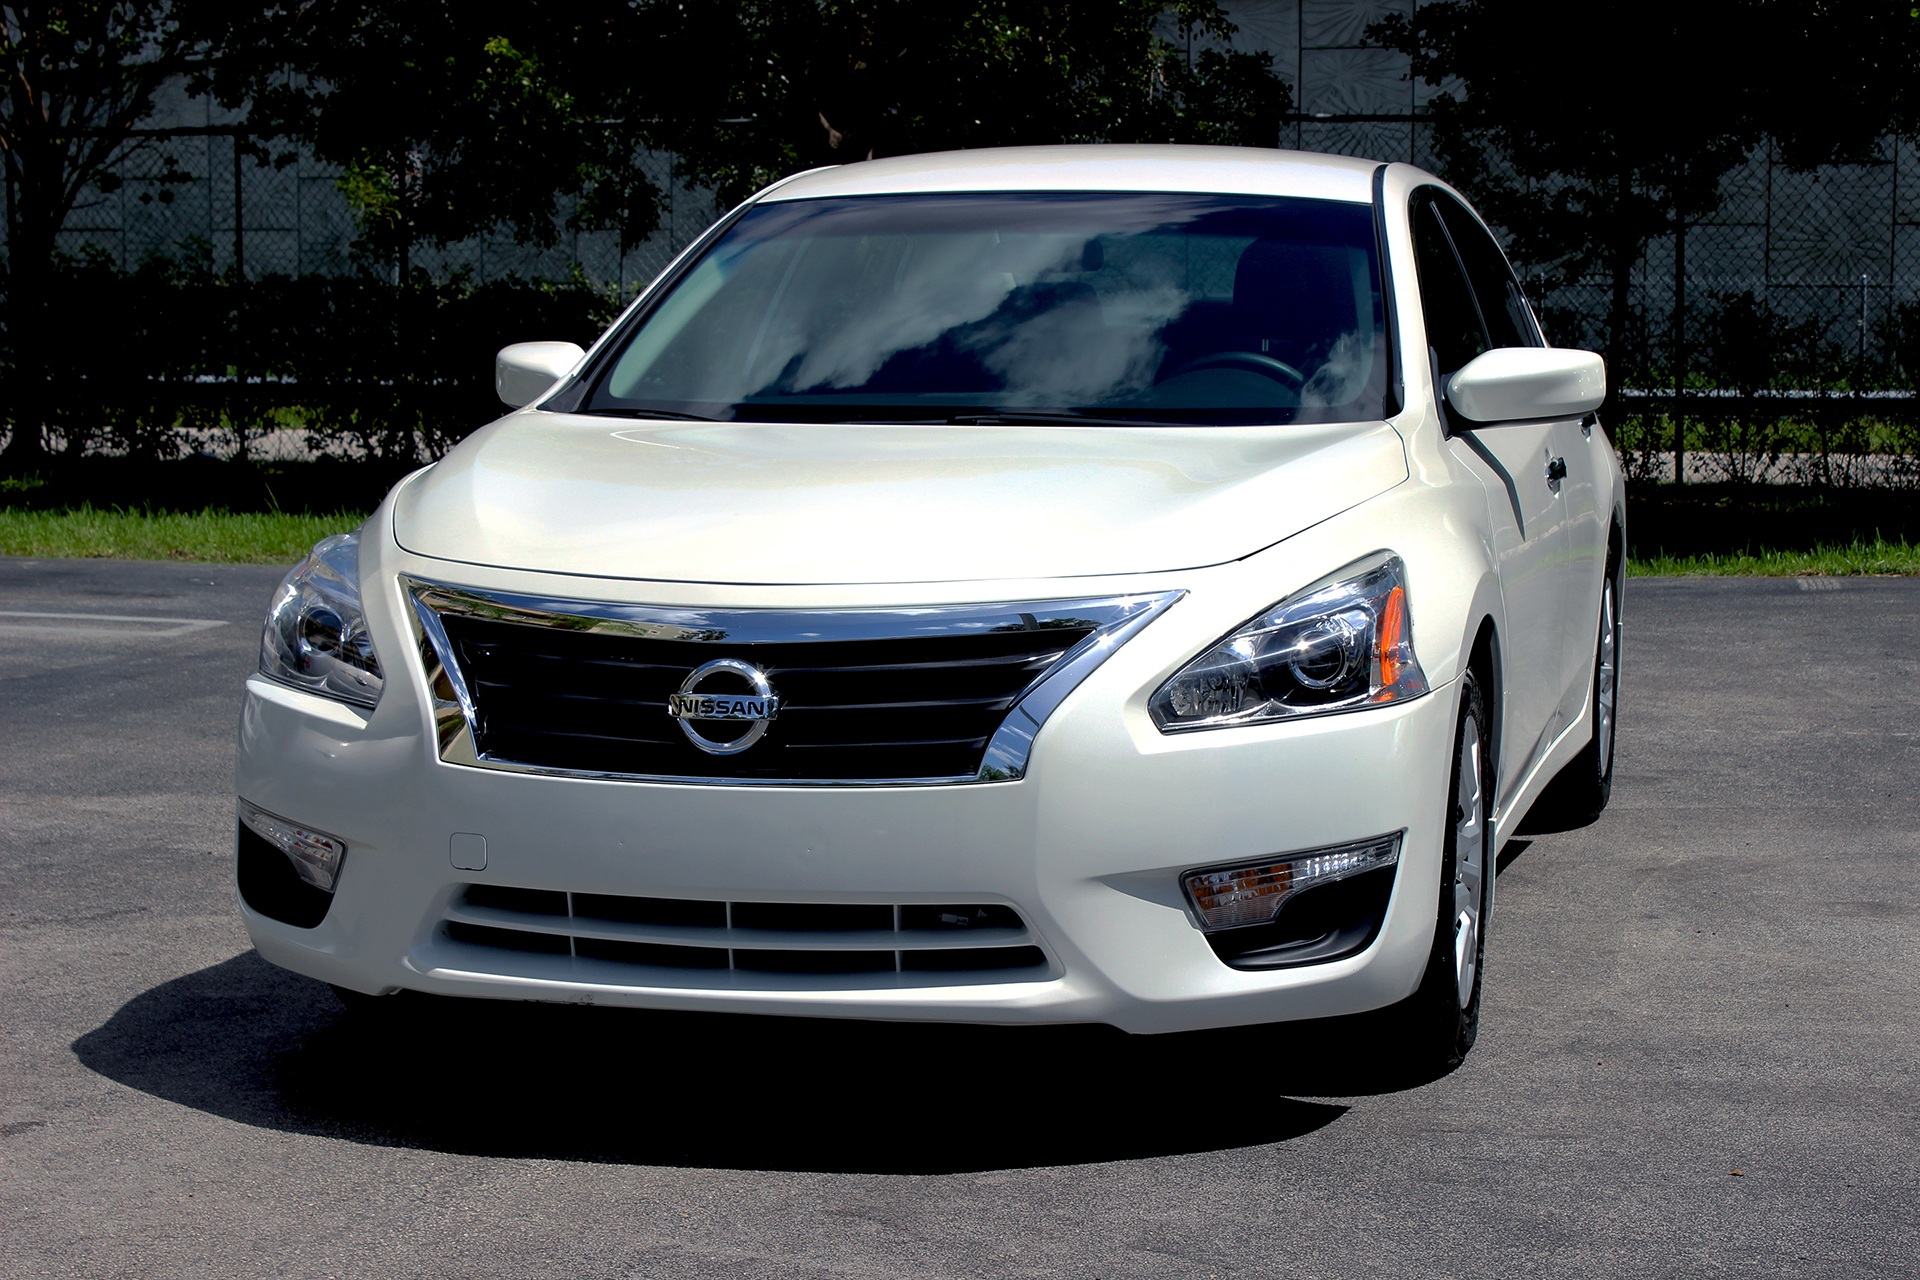
car, wheel, automobile, vehicle, auto, bumper, sedan, nissan, land vehicle, nissan altima, automobile make, automotive exterior, executive car, sports sedan, mid size car